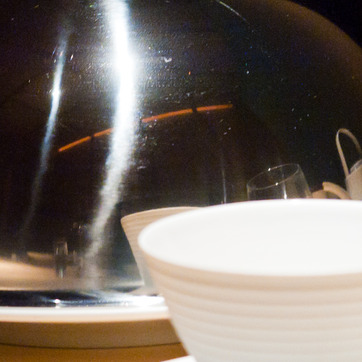
Material: metal